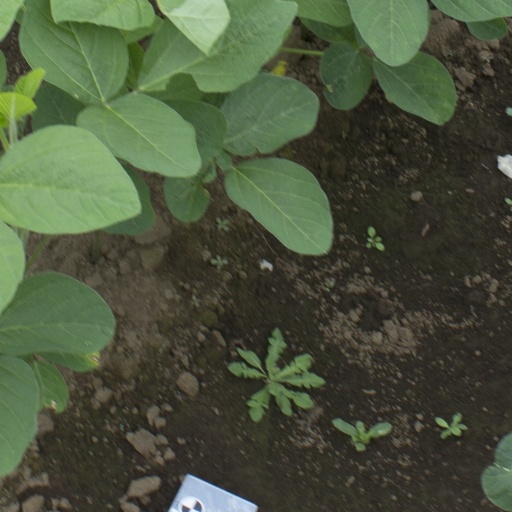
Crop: soybean